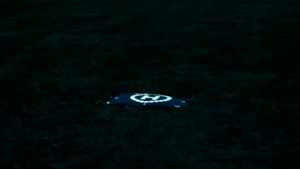
Une hélisurface est une zone d'atterrissage pour hélicoptères à titre occasionnel, elle ne doit pas dépasser plus de 200 mouvements annuels ou 20 mouvements journaliers. Elle ne peut également se situer en agglomération. Dans le cas où l'aire d'accueil ne respecte pas une de ces règles, elle est considérée comme une hélistation.